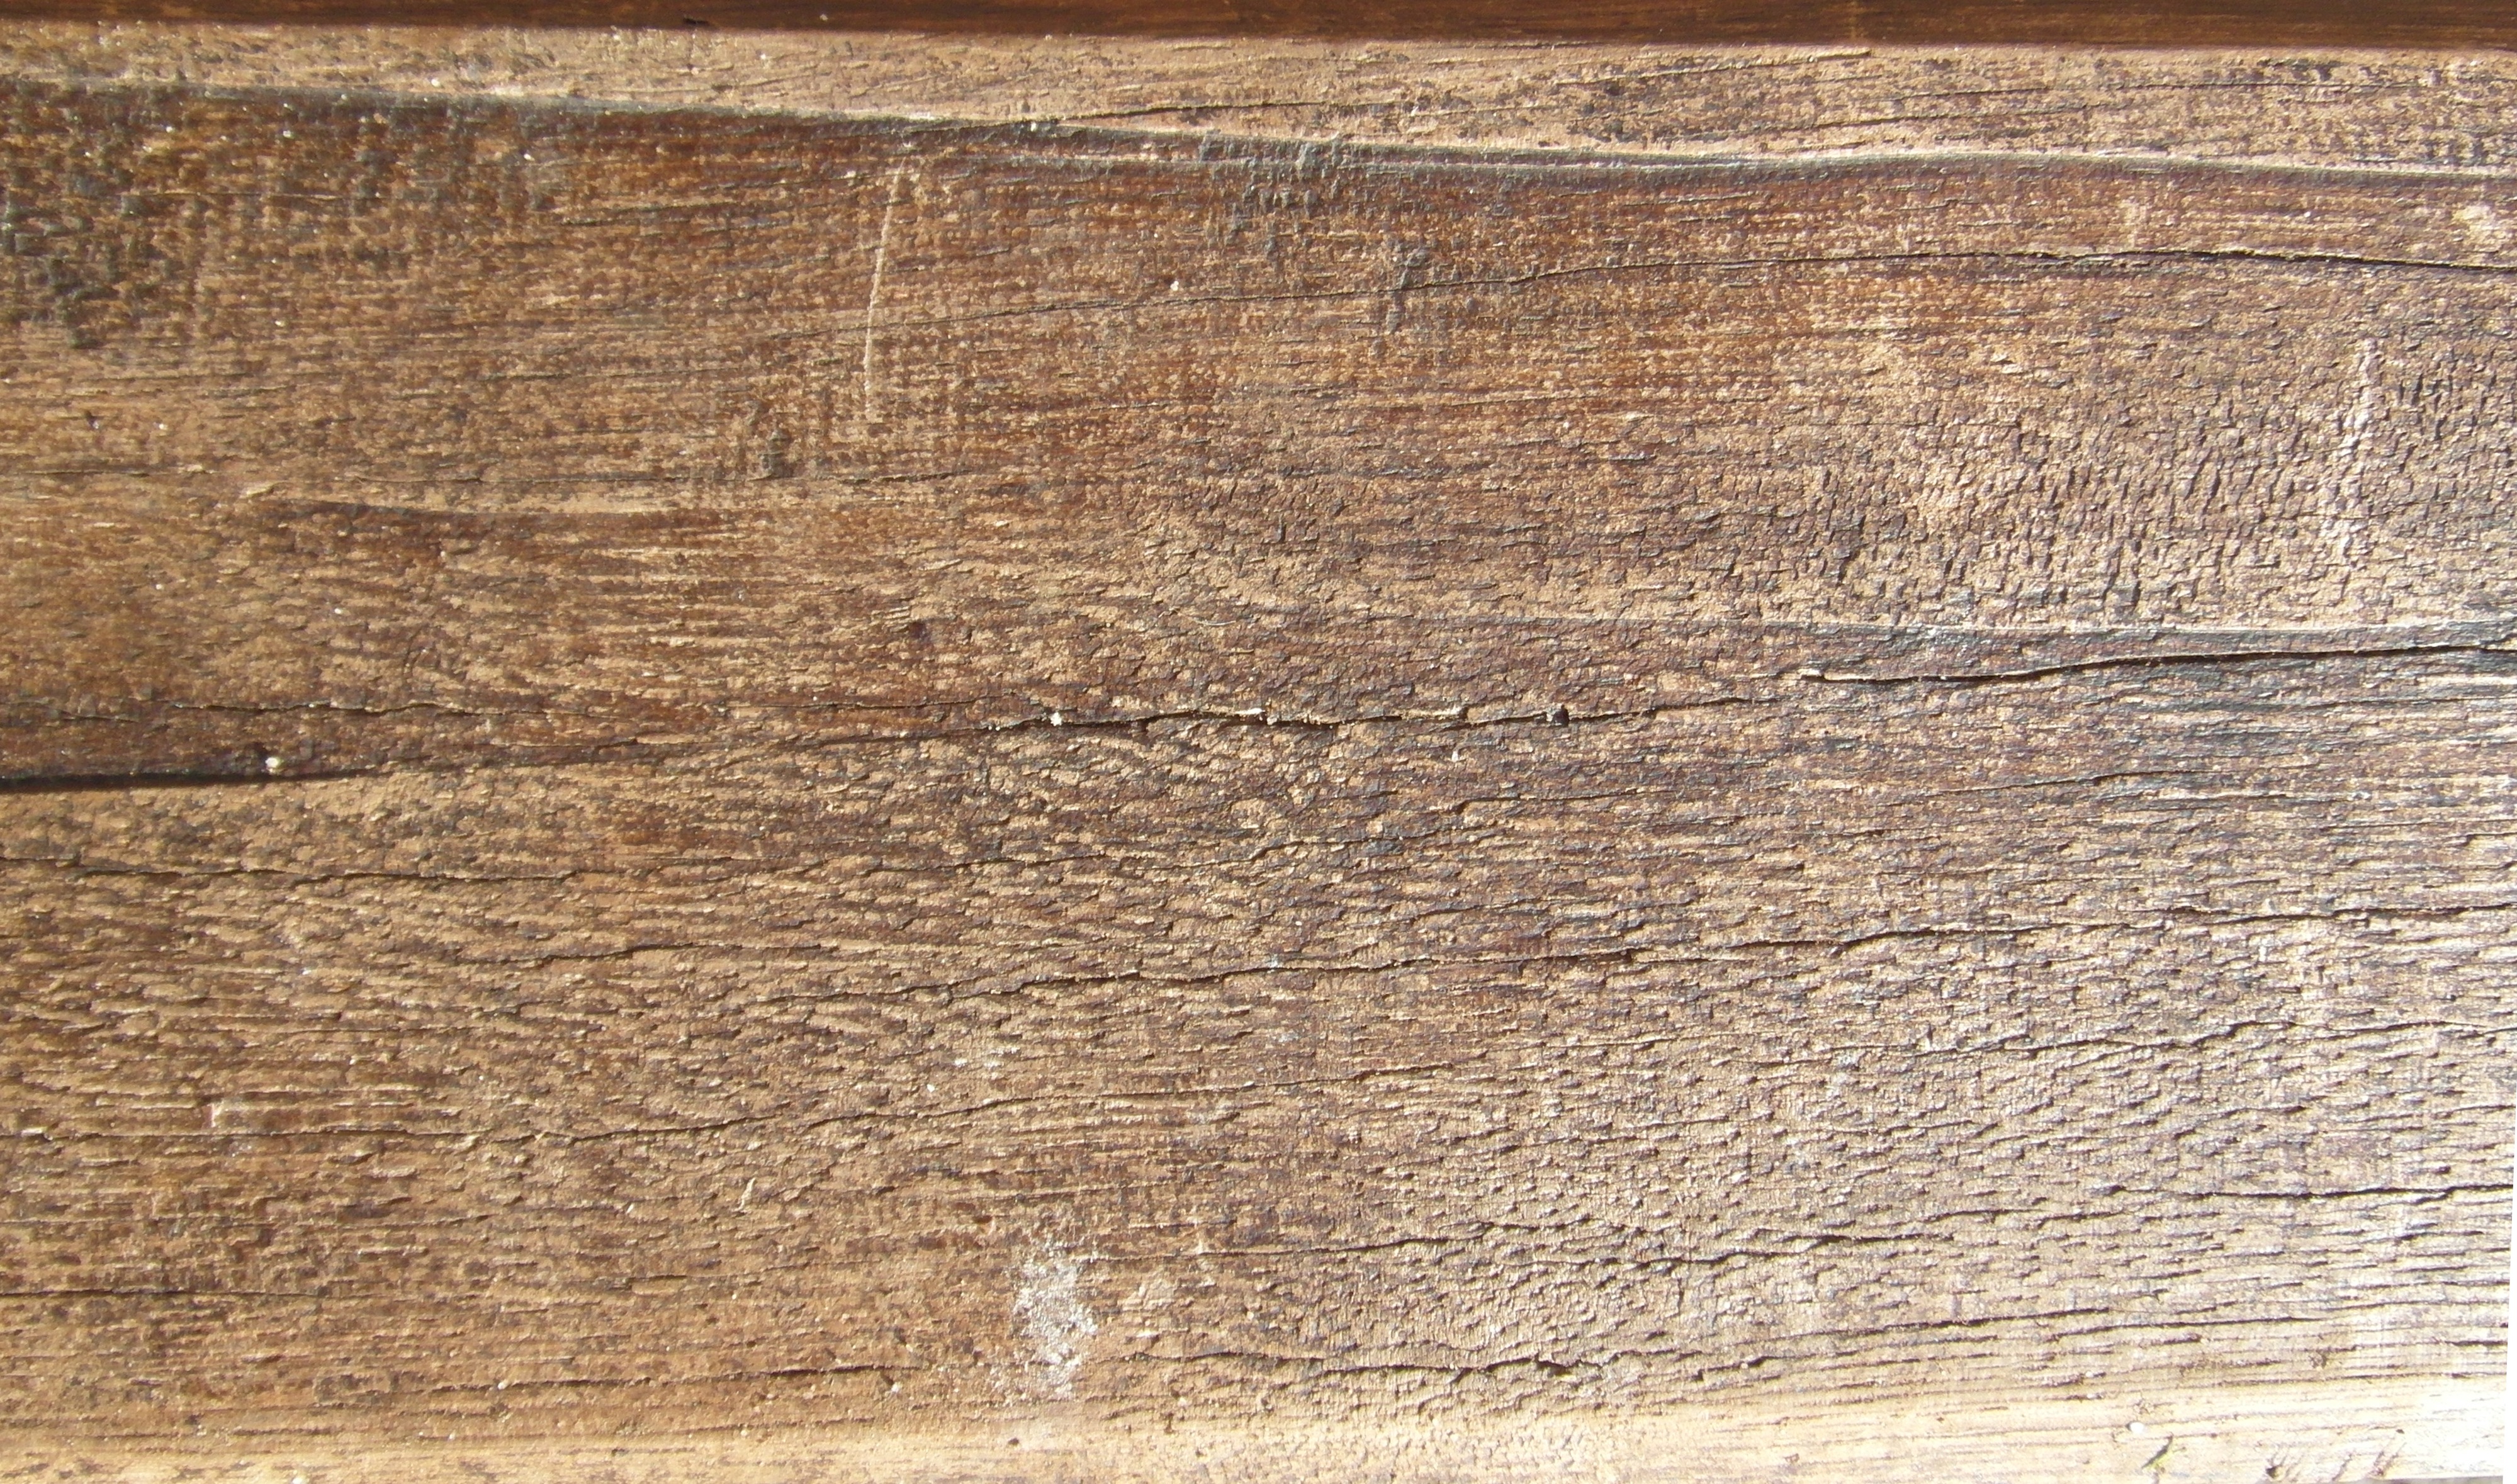
structure, wood, texture, plank, floor, trunk, wall, lumber, background, hardwood, flooring, plywood, wood flooring, wood surface, man made object, laminate flooring, wood stain